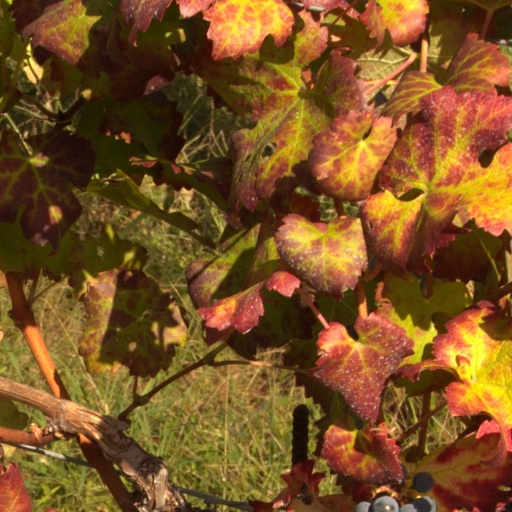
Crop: grape